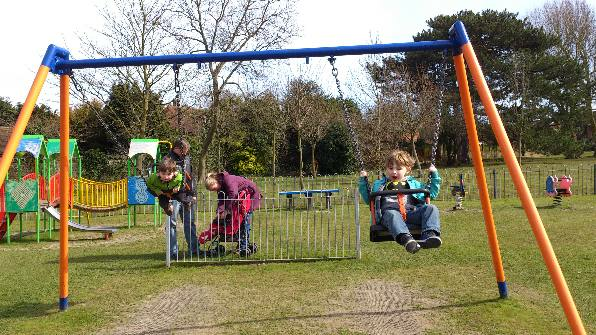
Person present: Yes